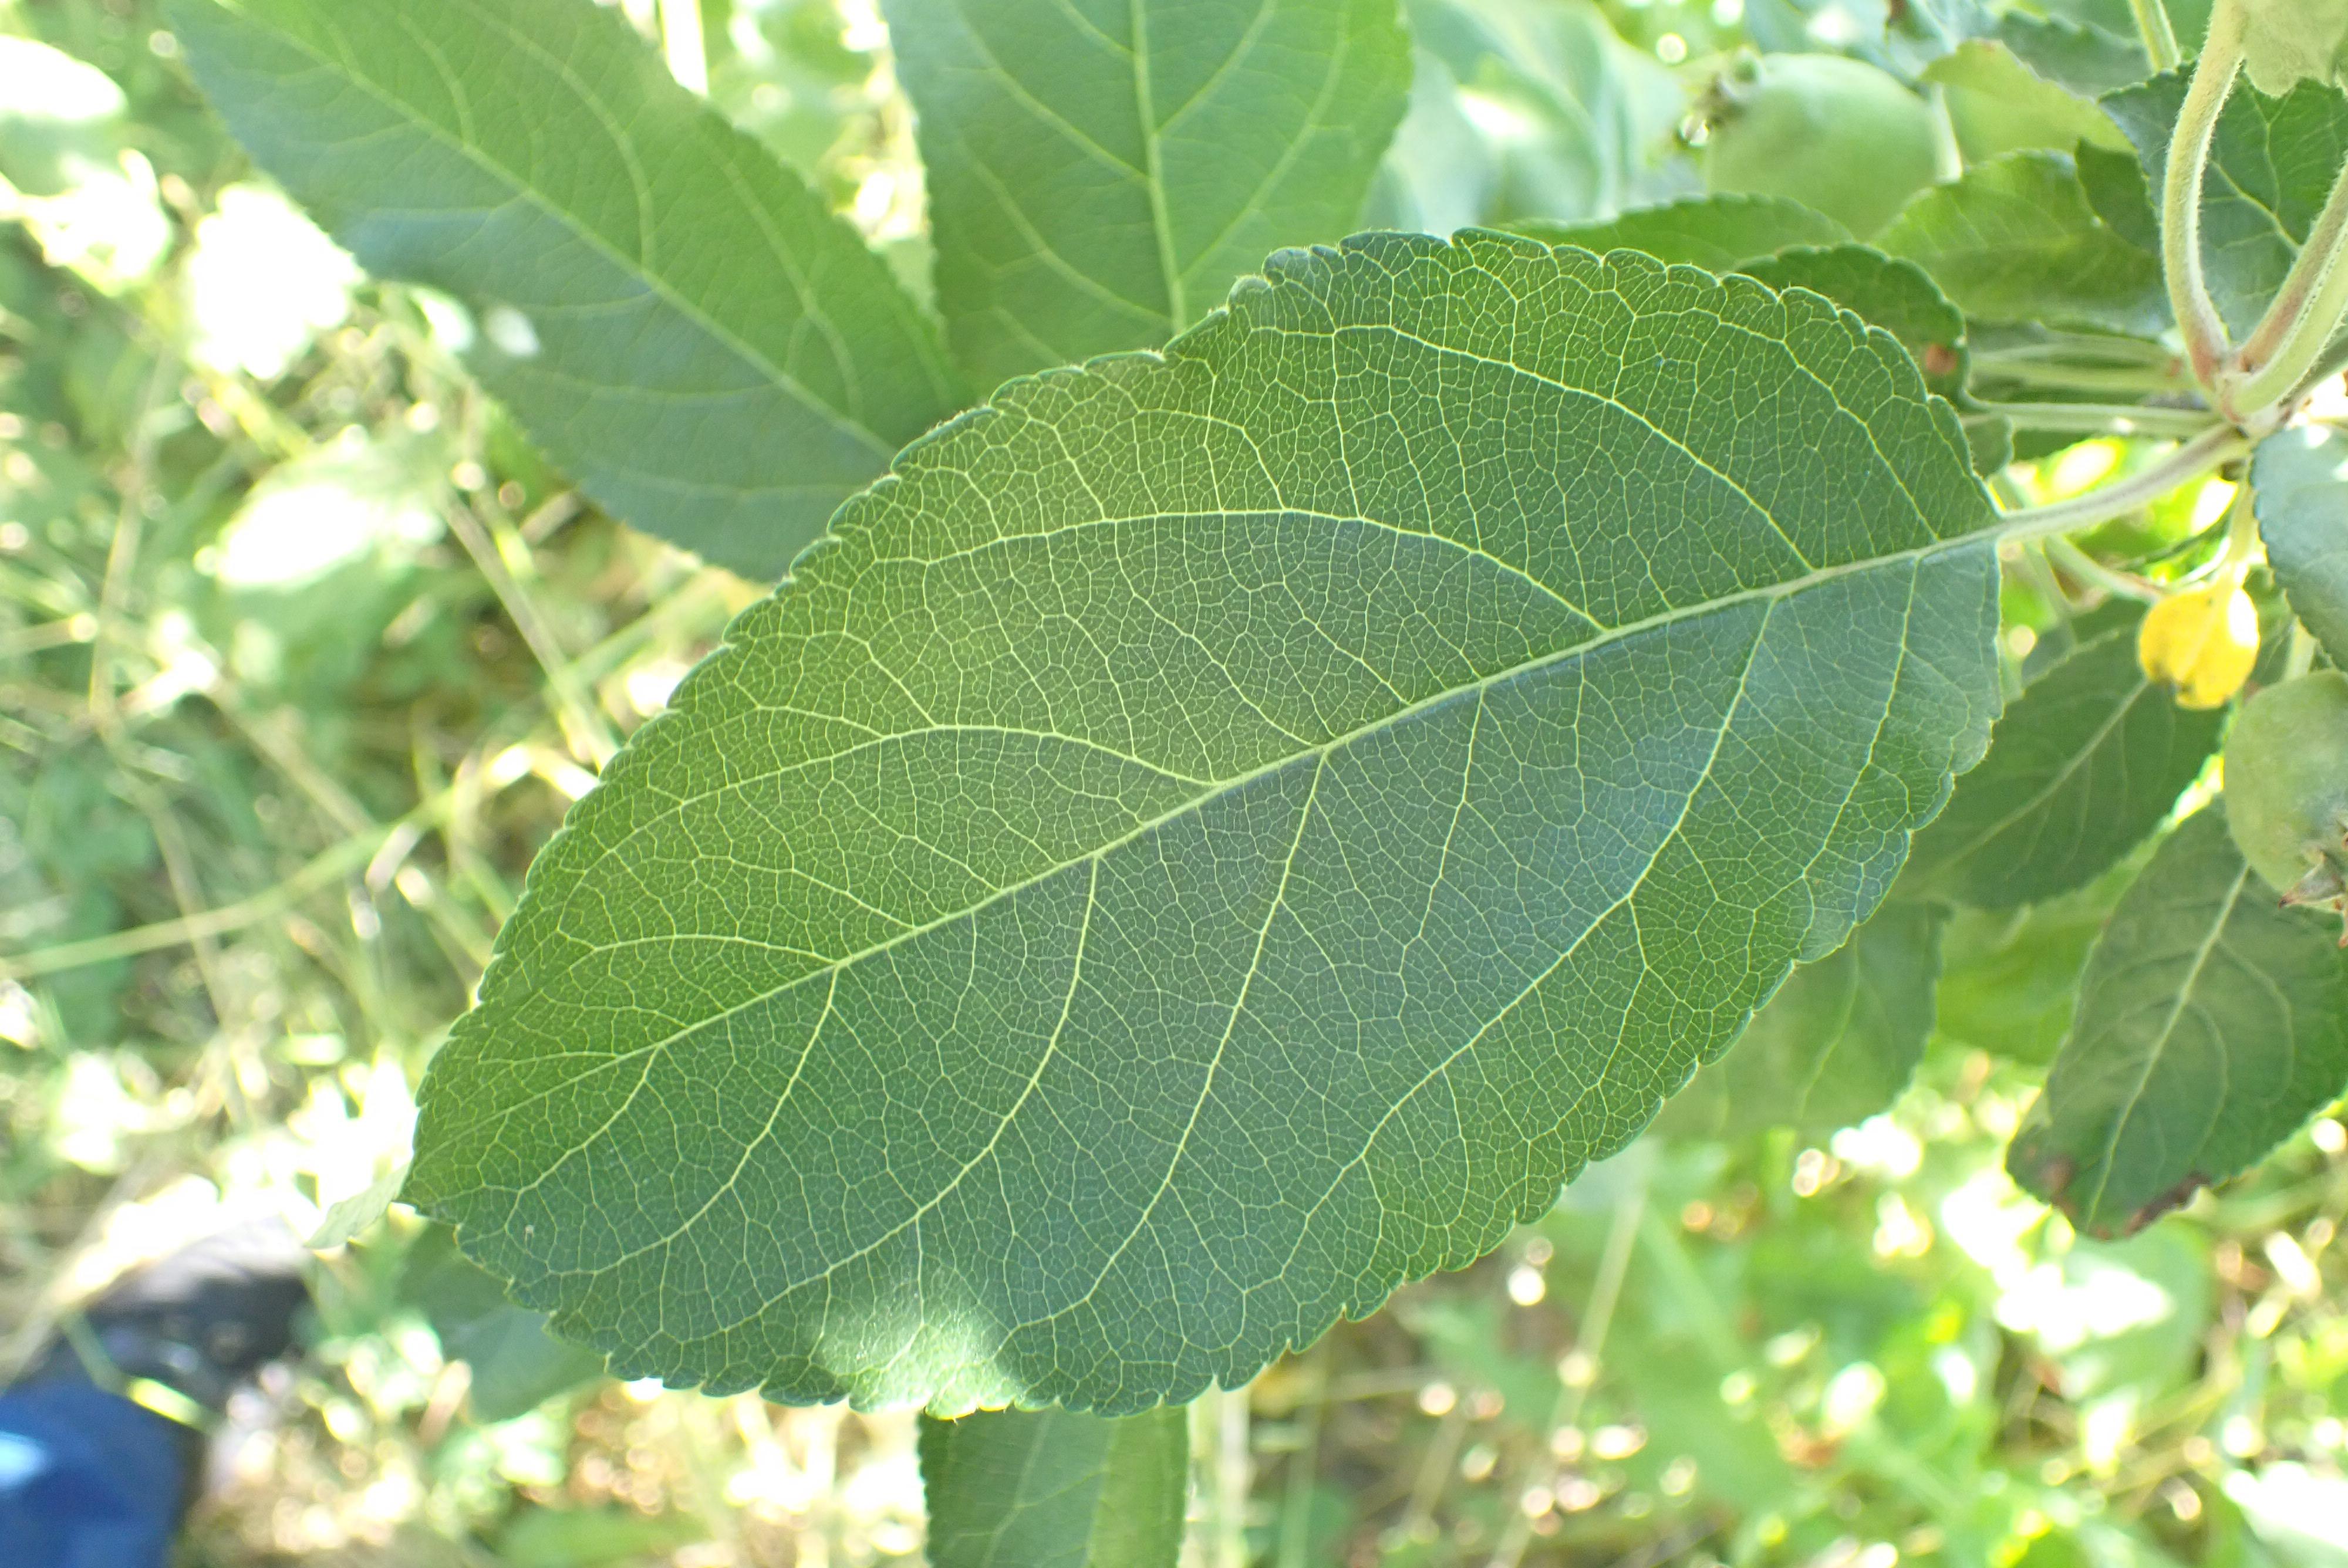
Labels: healthy